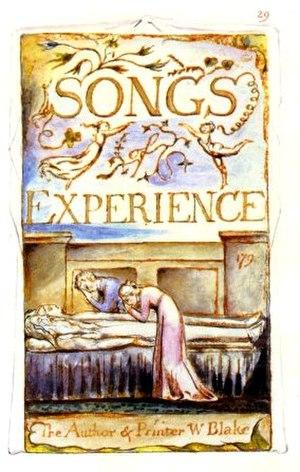
Songs of Innocence and of Experience est un recueil de poésie du peintre et poète pré-romantique britannique William Blake. Il est publié en deux temps : quelques exemplaires sont imprimés et illustrés par Blake lui-même en 1789, sous le titre Songs of Innocence. Cinq ans plus tard, il lie ces premiers poèmes à de nouveaux textes sous le titre Songs of Experience, publiant l'ensemble sous le titre Songs of Innocence and of Experience Showing the Two Contrary States of the Human Soul.